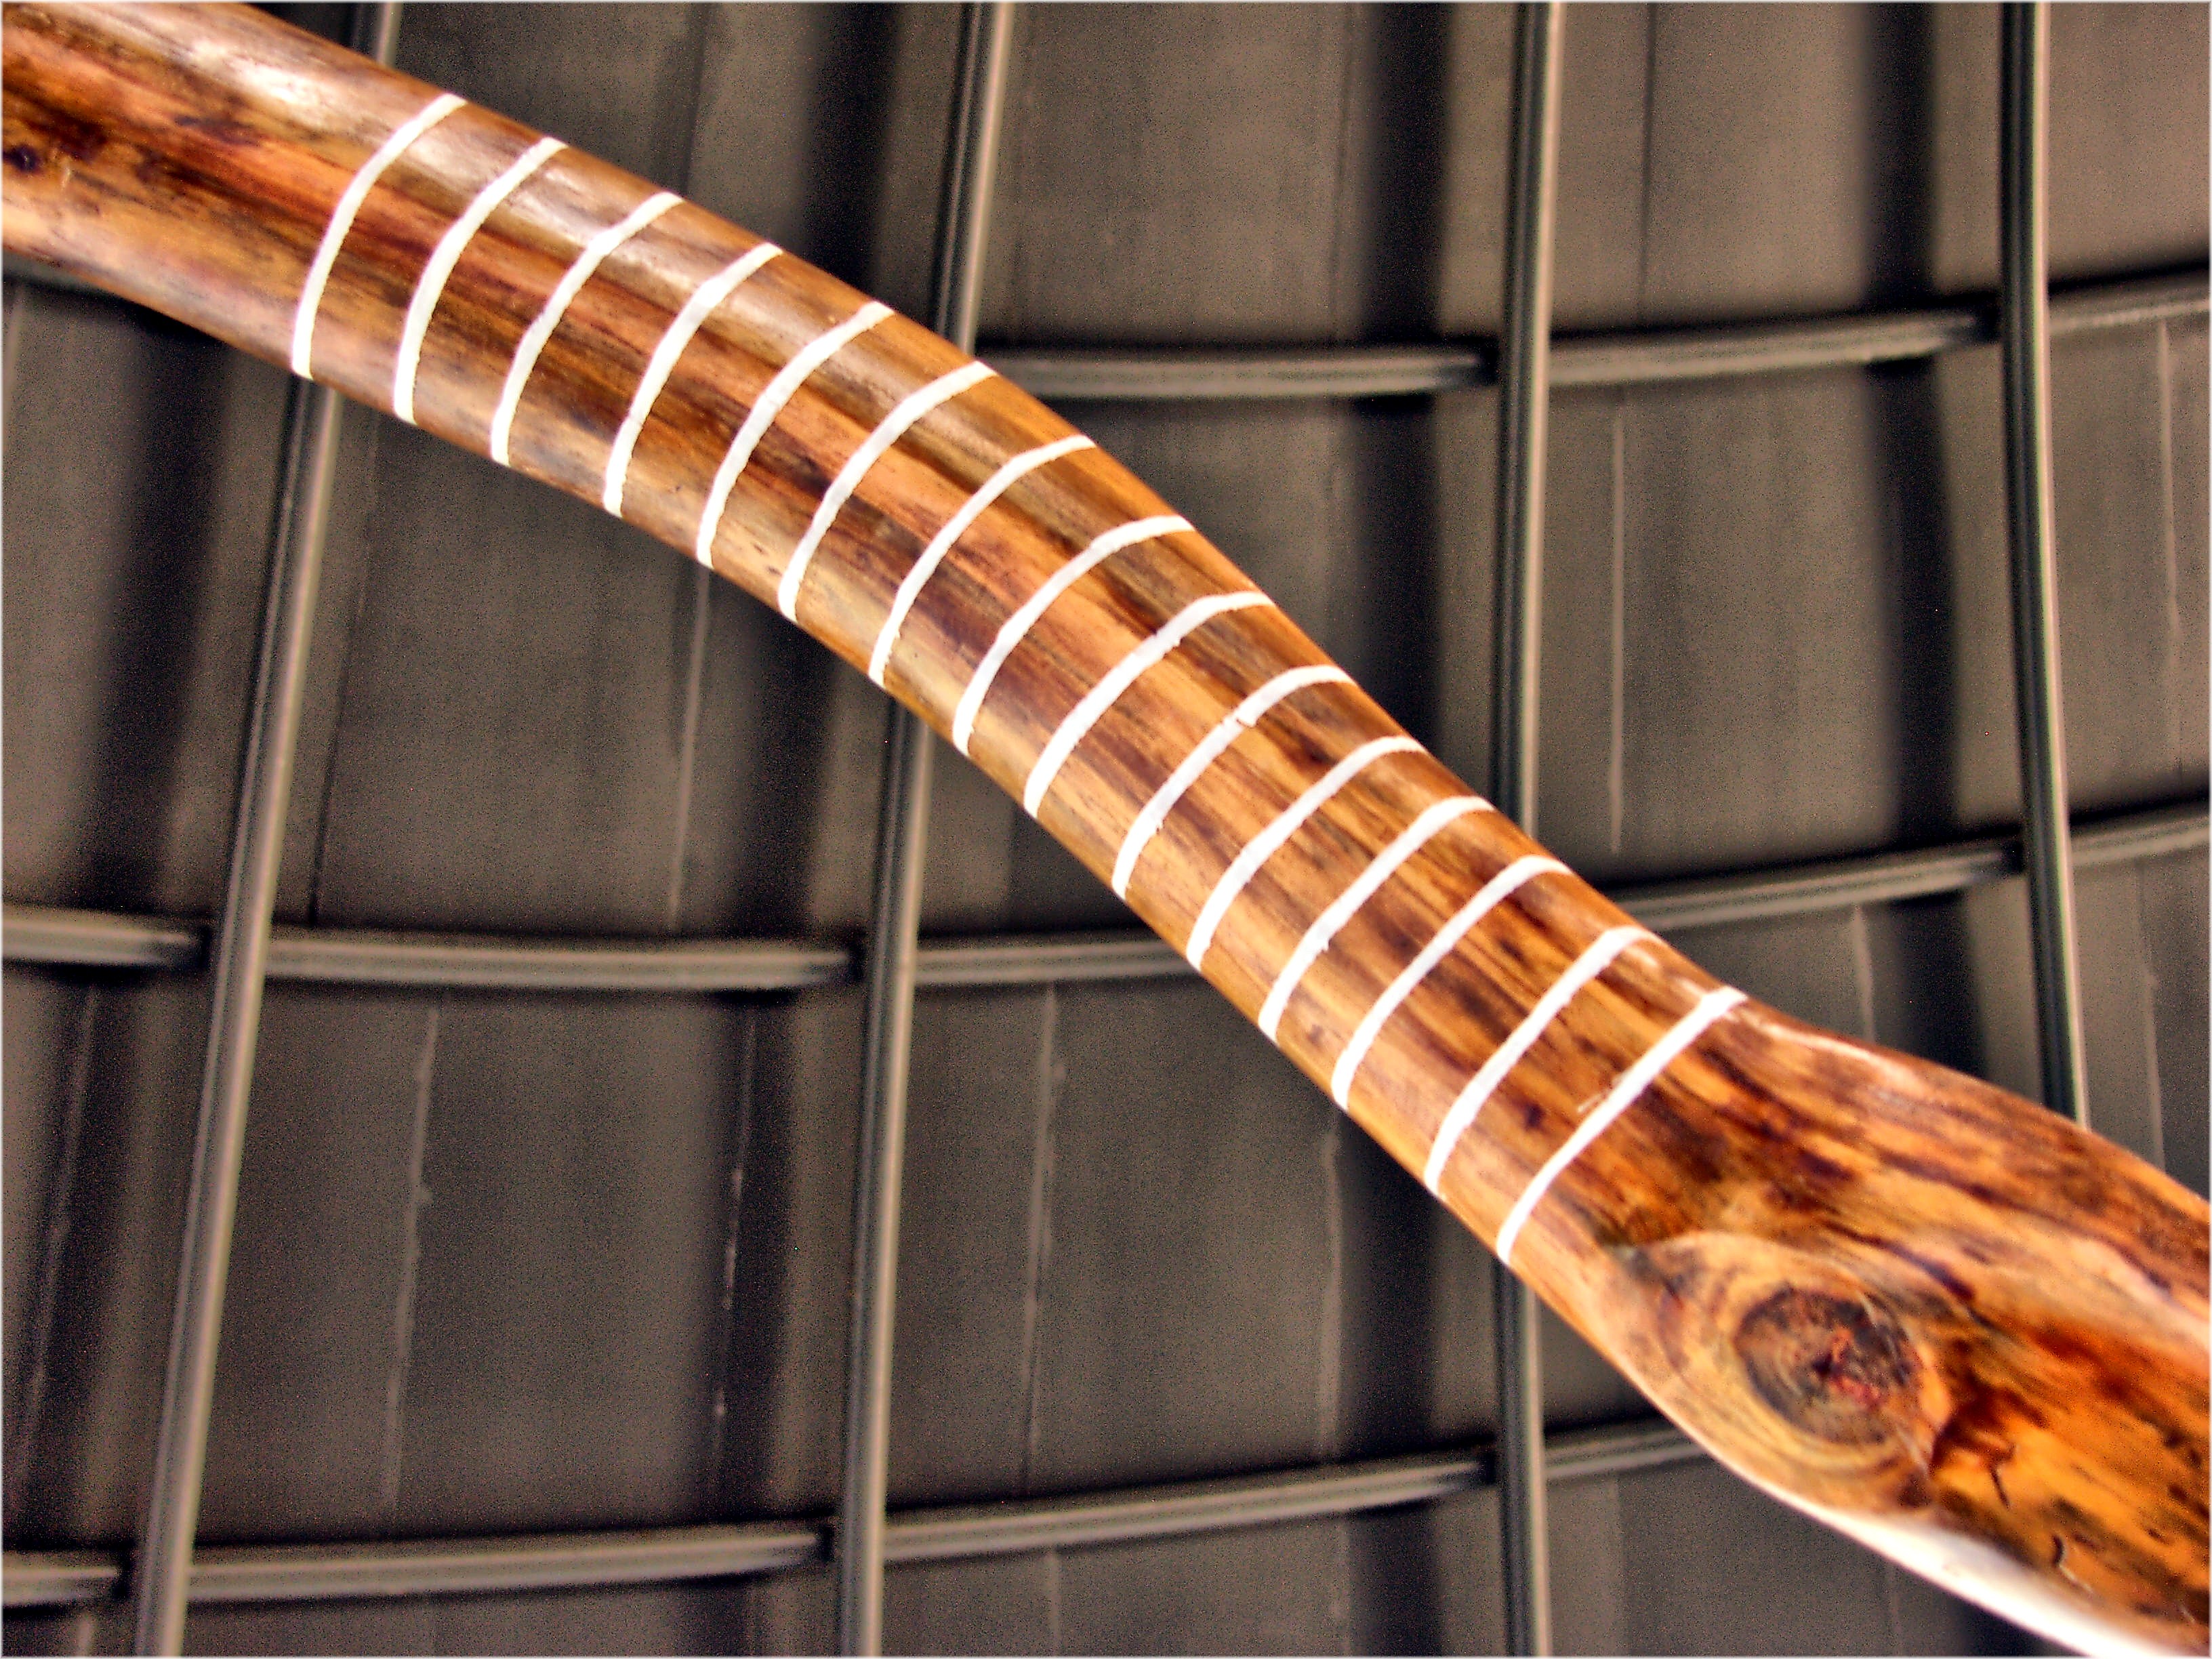
wood, guitar, musical instrument, cool image, design, string instrument, plucked string instruments